Dhalavaipuram

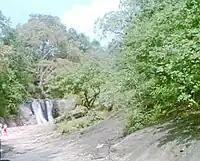
Meenvetti Parai Falls - Nice place to visit during winter and rainy seasons

A wildlife sanctuary, spread over 480 square kilometres was established in 1989 at Shenbagathopu in Srivilliputtur taluk. This sanctuary is contiguous with the Periyar tiger reserve on the south-western side and the Megamalai reserve forest on the north-western side.